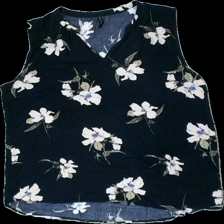
View: front
Type: Tank top
Category: Ladies
Brand: Pure Instinct
Colors: Blue, White, Grey
Material: 100% viscose
Pattern: Floral print
Cut: Regular
Season: All
Damage location: top center
Damage 2 location: middle right
Price range: <50
Recommended usage: Reuse
Description: blått linne med blommor på. lite matt i färgerna